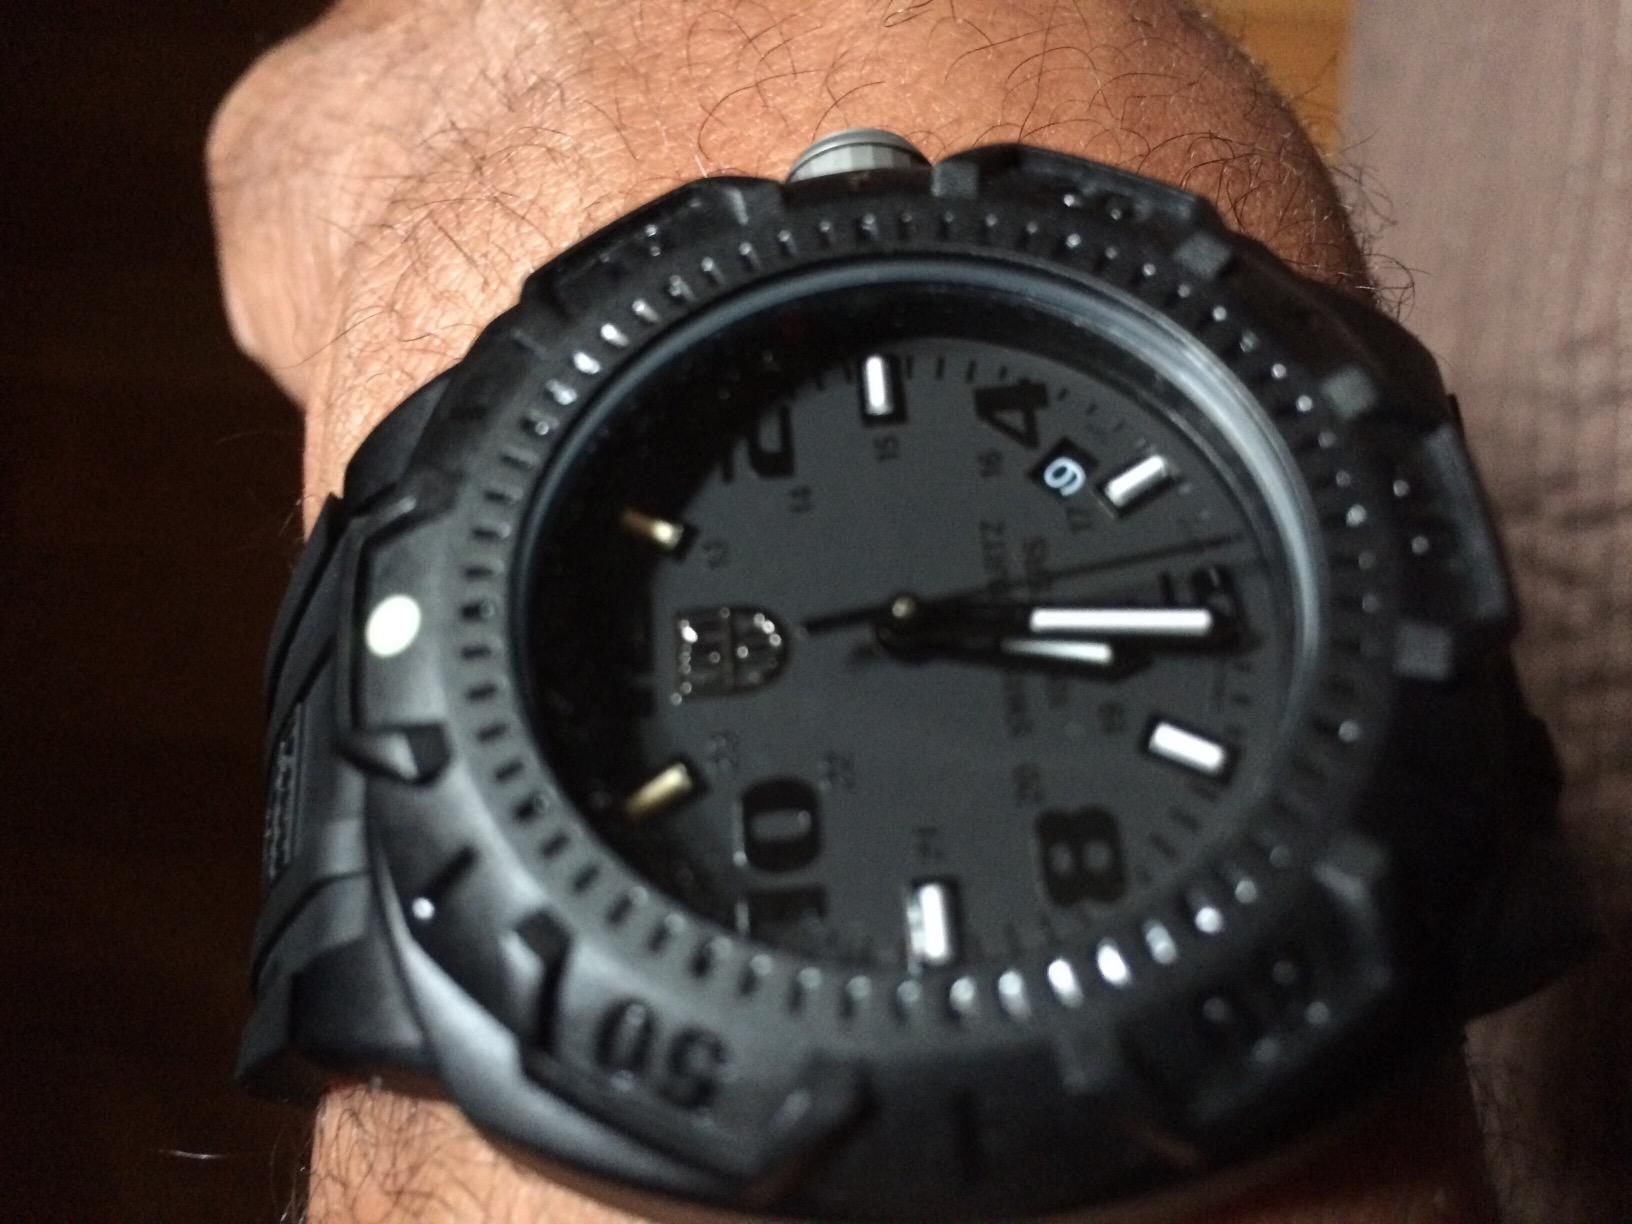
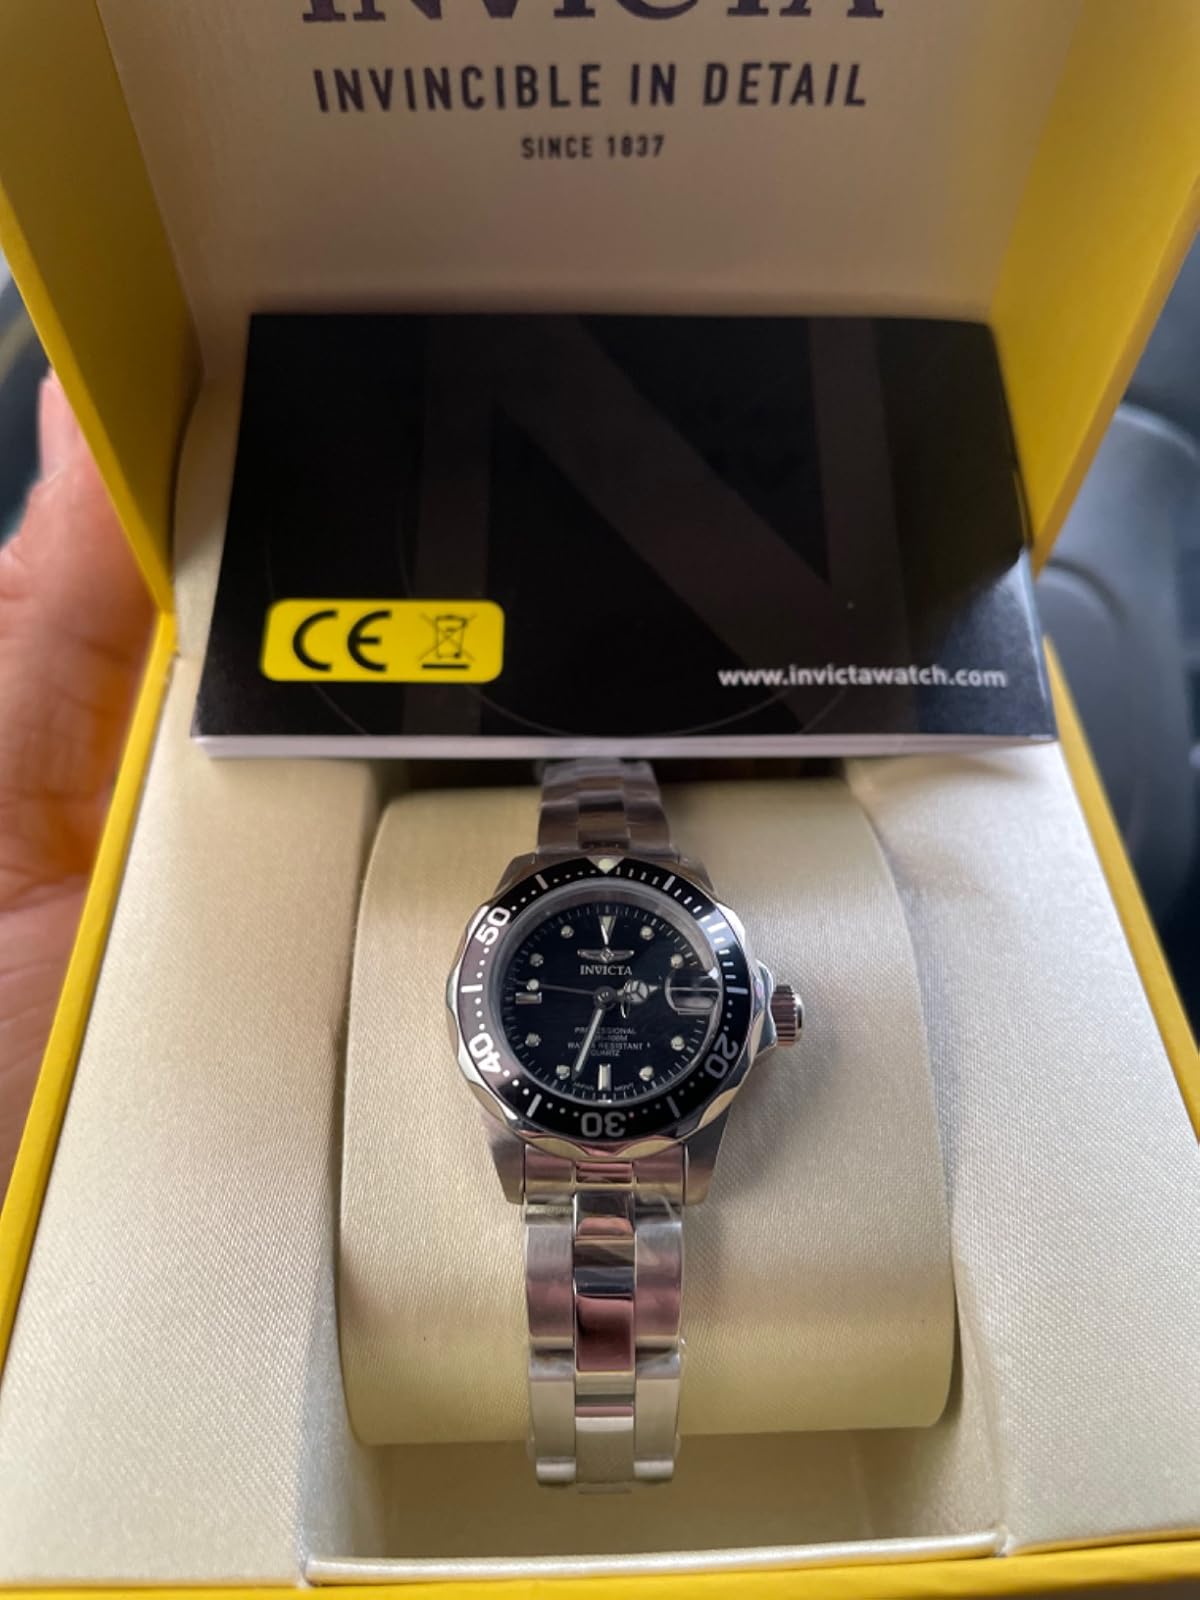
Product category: accessories_watch
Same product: no